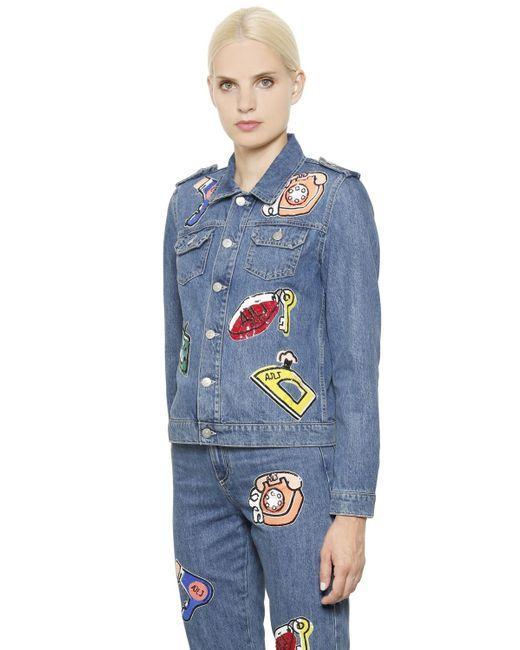
Jeansjacke mit Patches, Jeans mit gemischten Patches